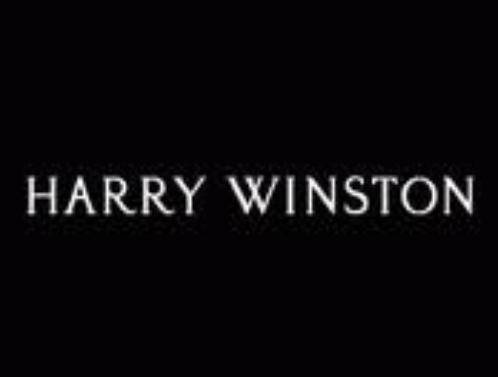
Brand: Harry Winston-1
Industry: Clothes